Duchies in Sweden

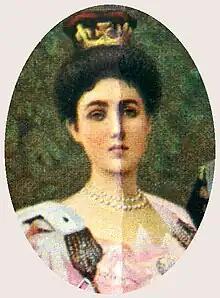
Princess Margareta, Duchess of Scania (Margaret of Connaught) poses in 1905 at Stockholm Palace, wearing her British coronet, for a subsequently colored photograph.

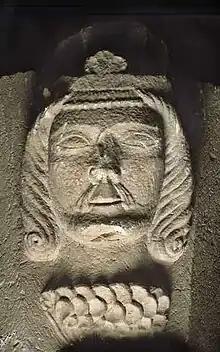
Prince Magnus as Duke of Sweden in a 13th-century bust

Duchies in Sweden have been allotted since the 13th century to powerful Swedes, almost always to princes of Sweden (only in some of the dynasties) and wives of the latter. From the beginning these duchies were often centers of regional power, where their dukes and duchesses had considerable executive authority of their own, under the central power of their kings or queens regnant. Since the reign of King Gustav III the titles have practically been nominal, with which their bearers only rarely have enjoyed any ducal authority, though often maintaining specially selected leisure residences in their provinces and some limited measure of cultural attachment to them.